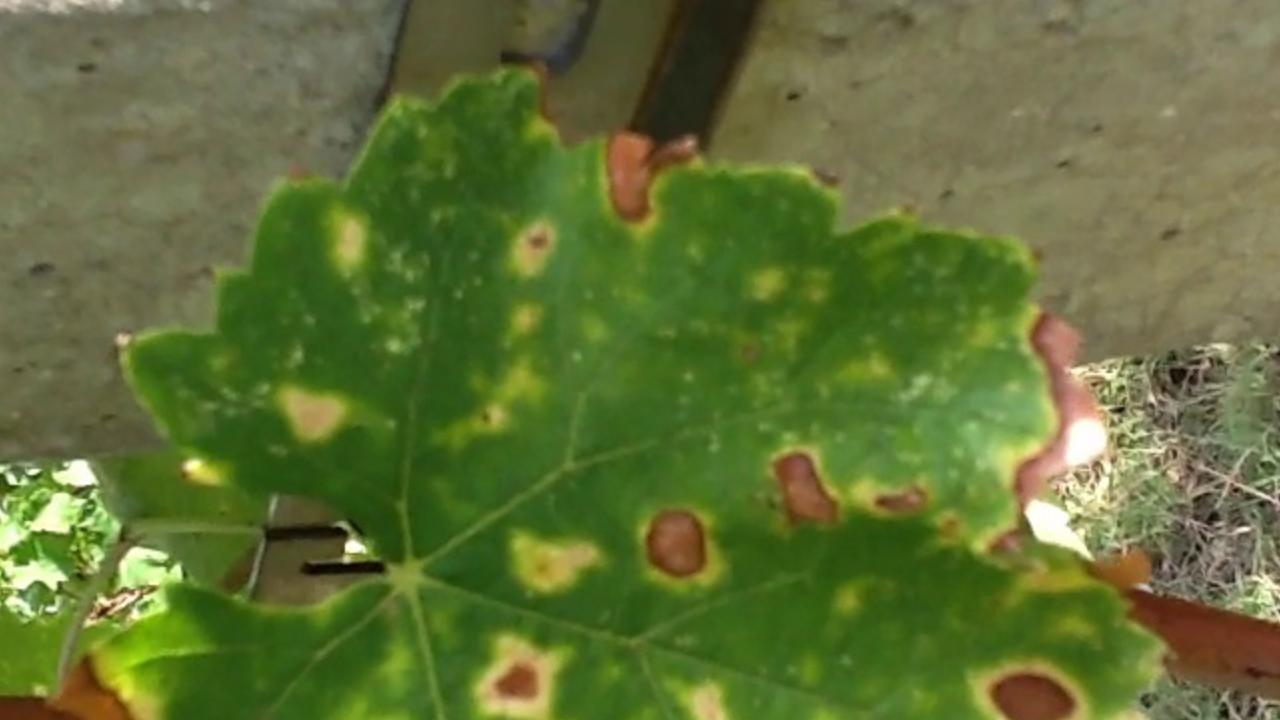
Label: esca